Willem III Rowing Club

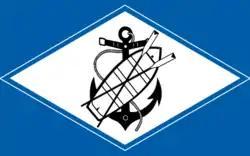
The original logo of rowing club Willem III

Willem III Rowing Club is one of the largest and oldest rowing clubs in The Netherlands. It is located on the south side of Amsterdam, on the bank of the River Amstel. The club also has training facilities near the Bosbaan, the former Olympic course on the south-west side of Amsterdam. It is a member of the Royal Dutch Rowing Federation (KNRB).